Music of Star Wars

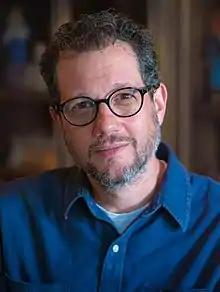
Michael Giacchino, the composer of "Rogue One"

The first "Star Wars Anthology" score for "Rogue One", written by Michael Giacchino, utilizes several themes (and recurring interstitial material) from John Williams, mostly for their Romantic sweep (such as The Force Theme and hints of the Main Theme). It has its own catalog of themes, independent from Williams' material, including a new, third theme for the Empire, although Giacchino also quotes both the original Imperial Motif and The Imperial March.